Bruce Castle

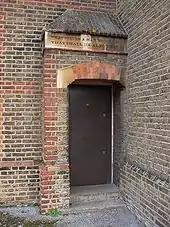
Rear entrance to the extension. The inscription over the doorway reads: "Whatsoever a man soweth, that shall he also reap".

James Townsend was a leading citizen of the day. He served as a magistrate, was Member of Parliament for West Looe, and in 1772 became Lord Mayor of London, while Henrietta was a prominent artist, many of whose engravings of 18th-century Tottenham survive in the Bruce Castle Museum.